Anastasiya Komardina

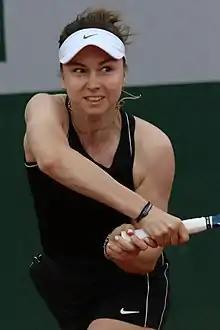
Komardina at the 2022 French Open

Anastasiya Andreyevna Komardina (born 8 July 1997) is an inactive Russian tennis player.